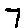
Label: 7